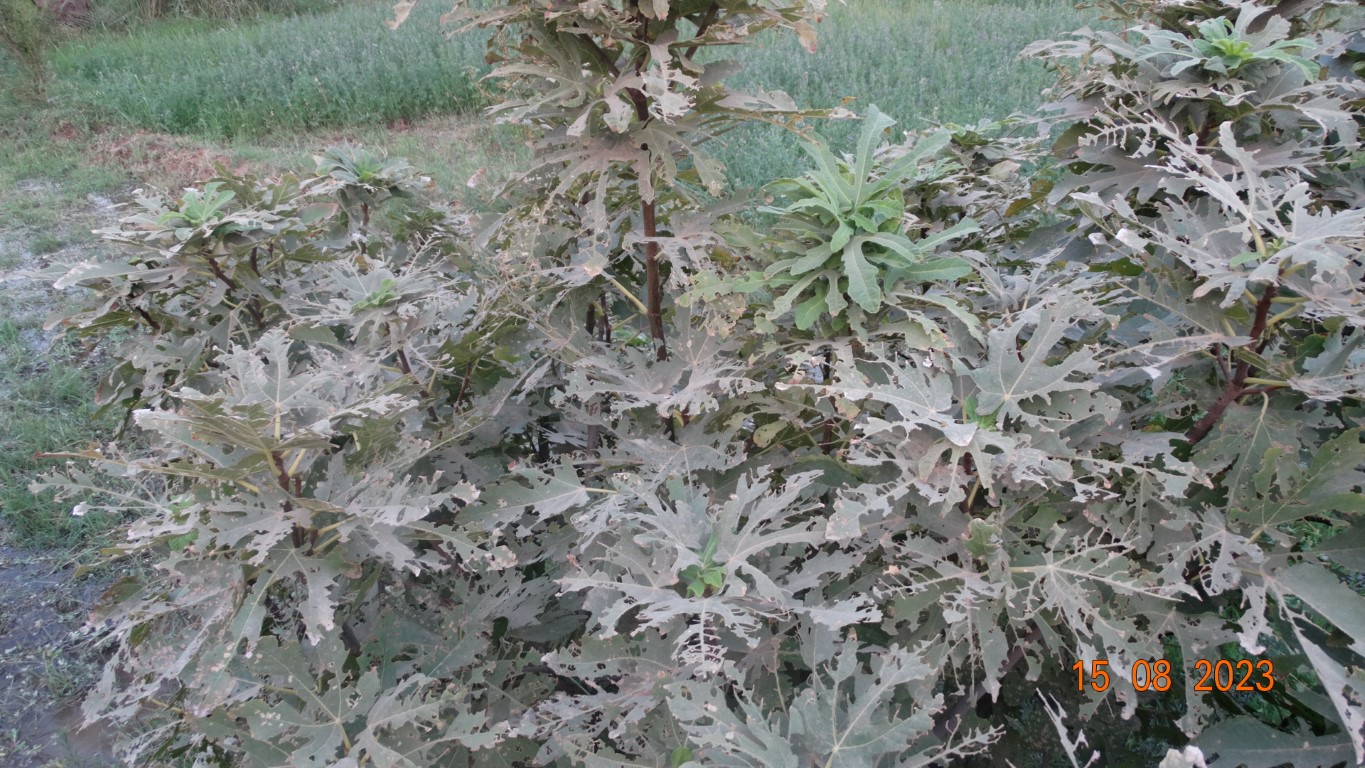
Label: infected